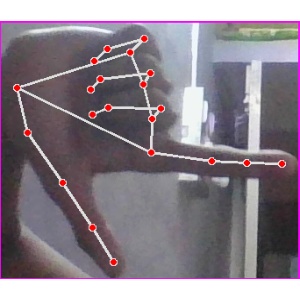
अक्षर: ख